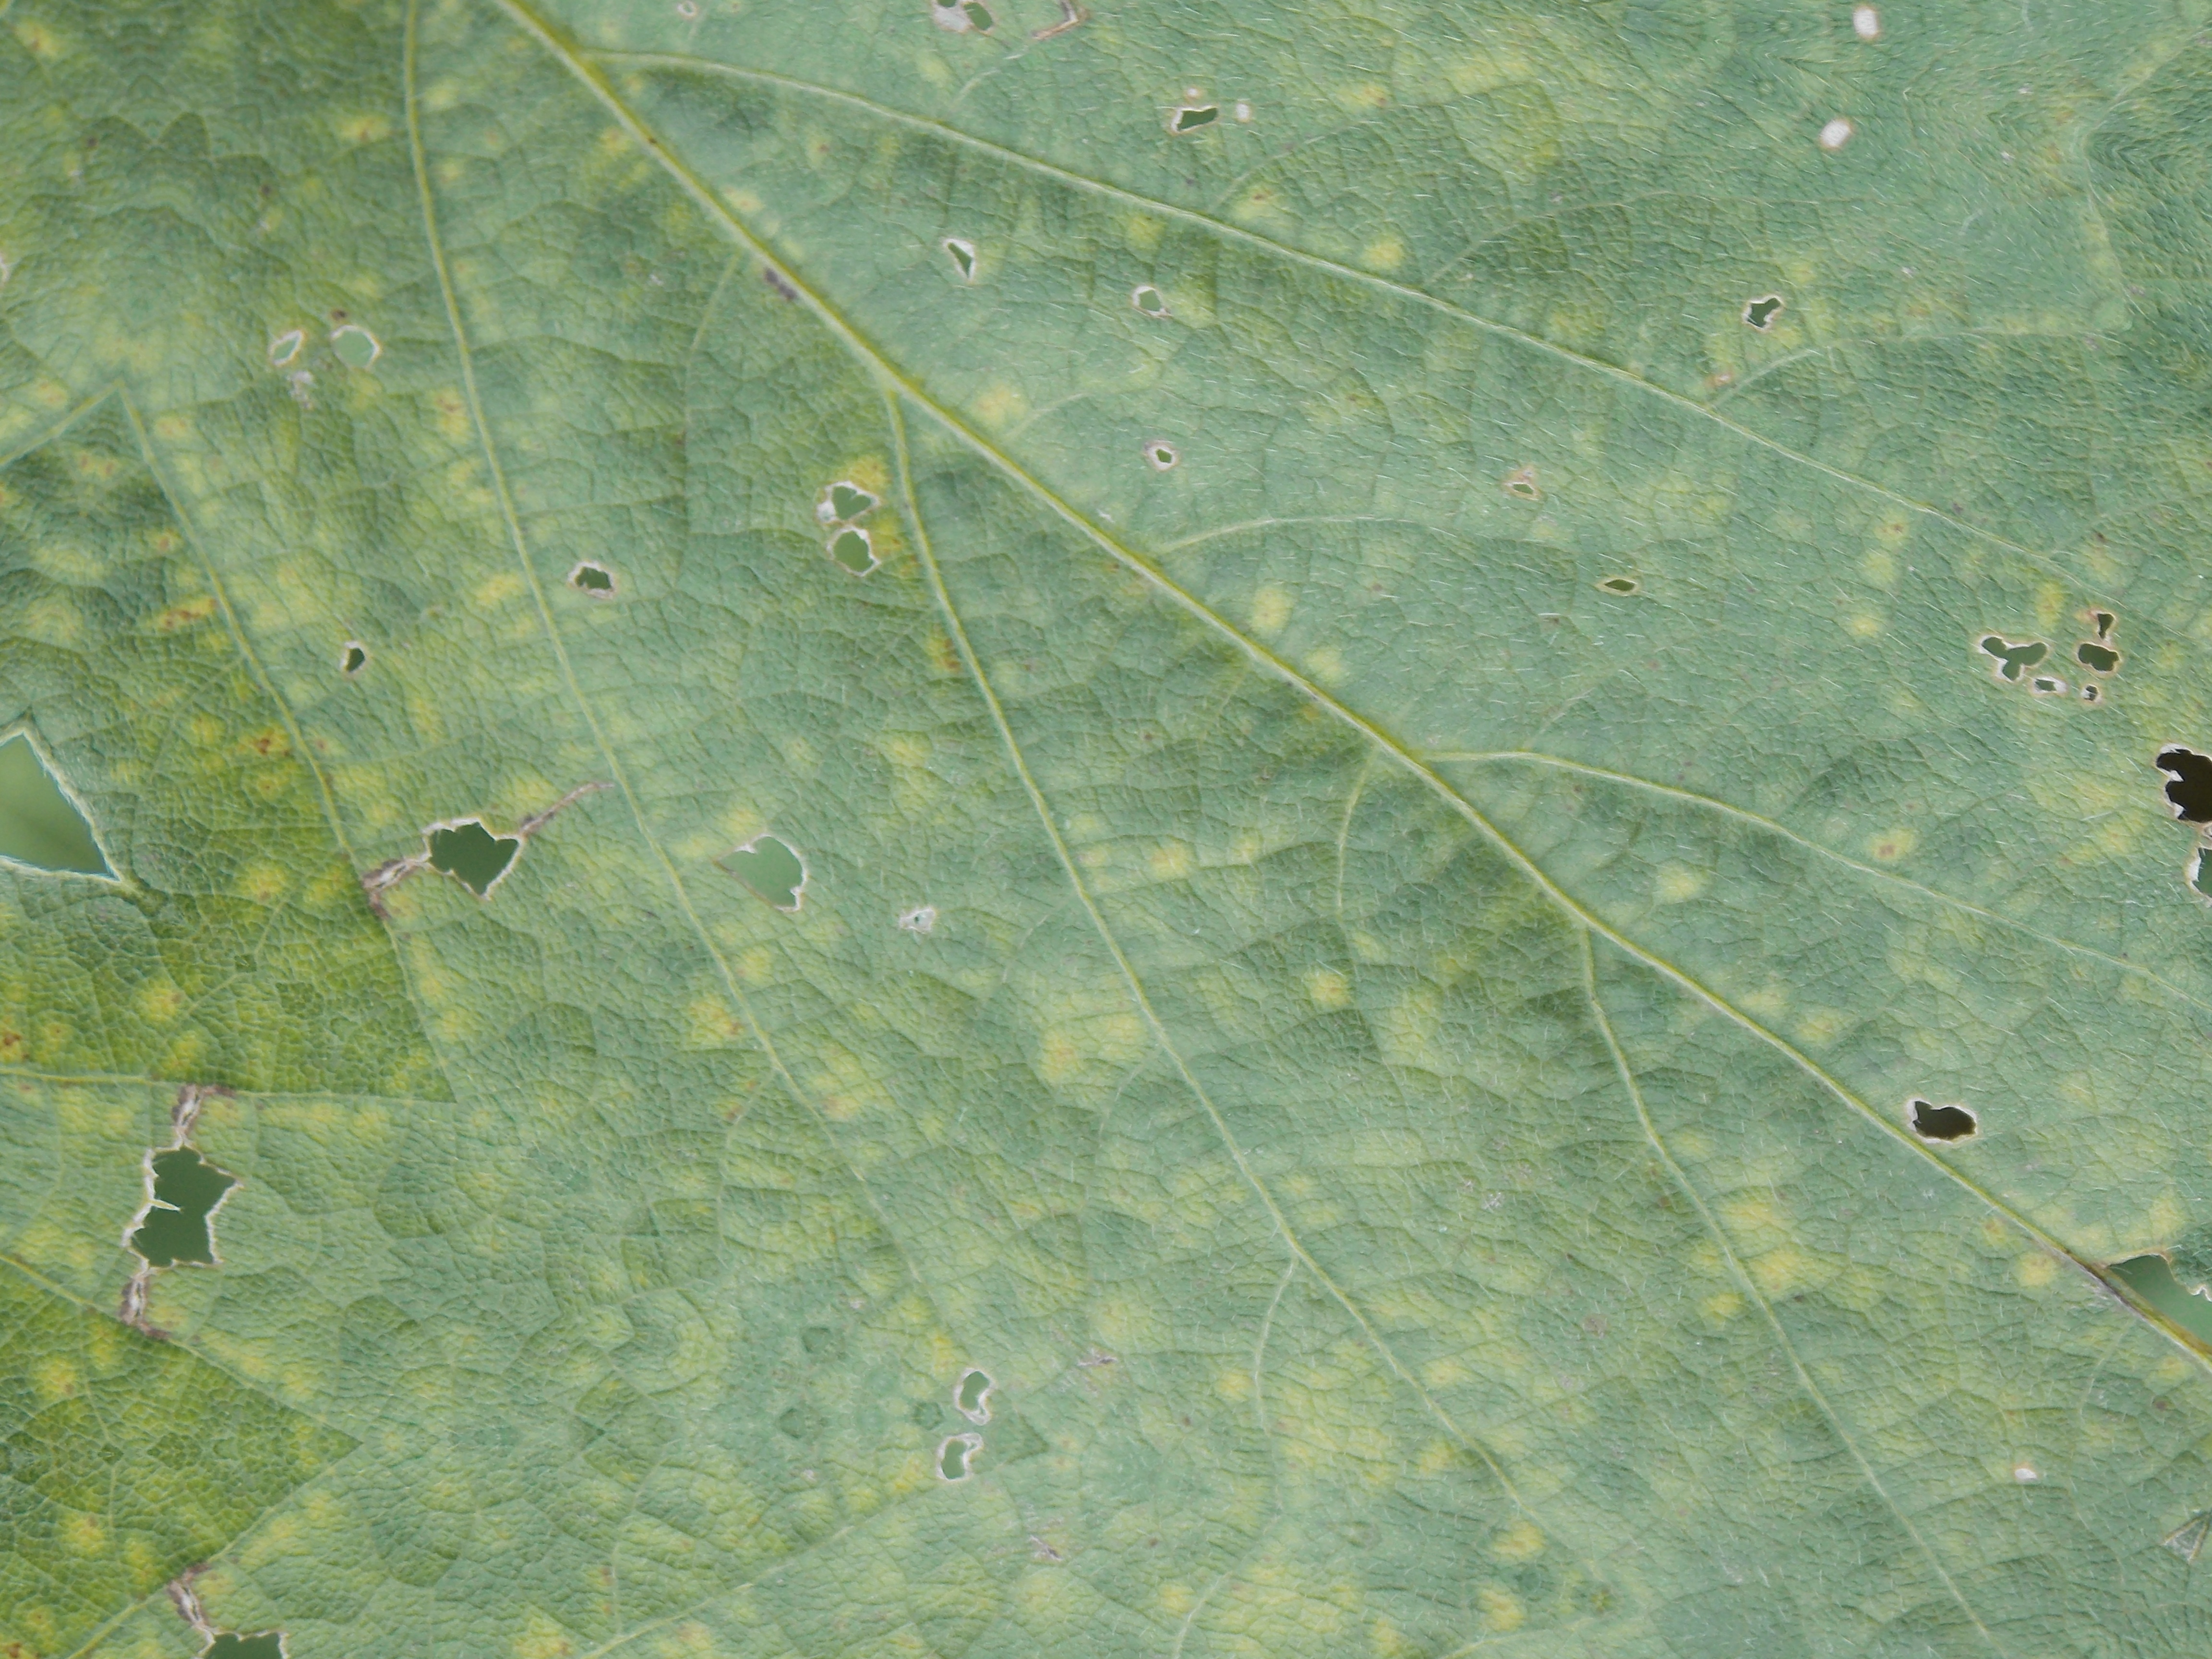
Label: Disease